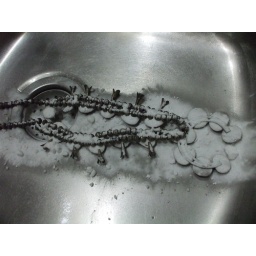
necklace in the kitchen sink ..sprinkeld with baking soda then hot water over it to soak .